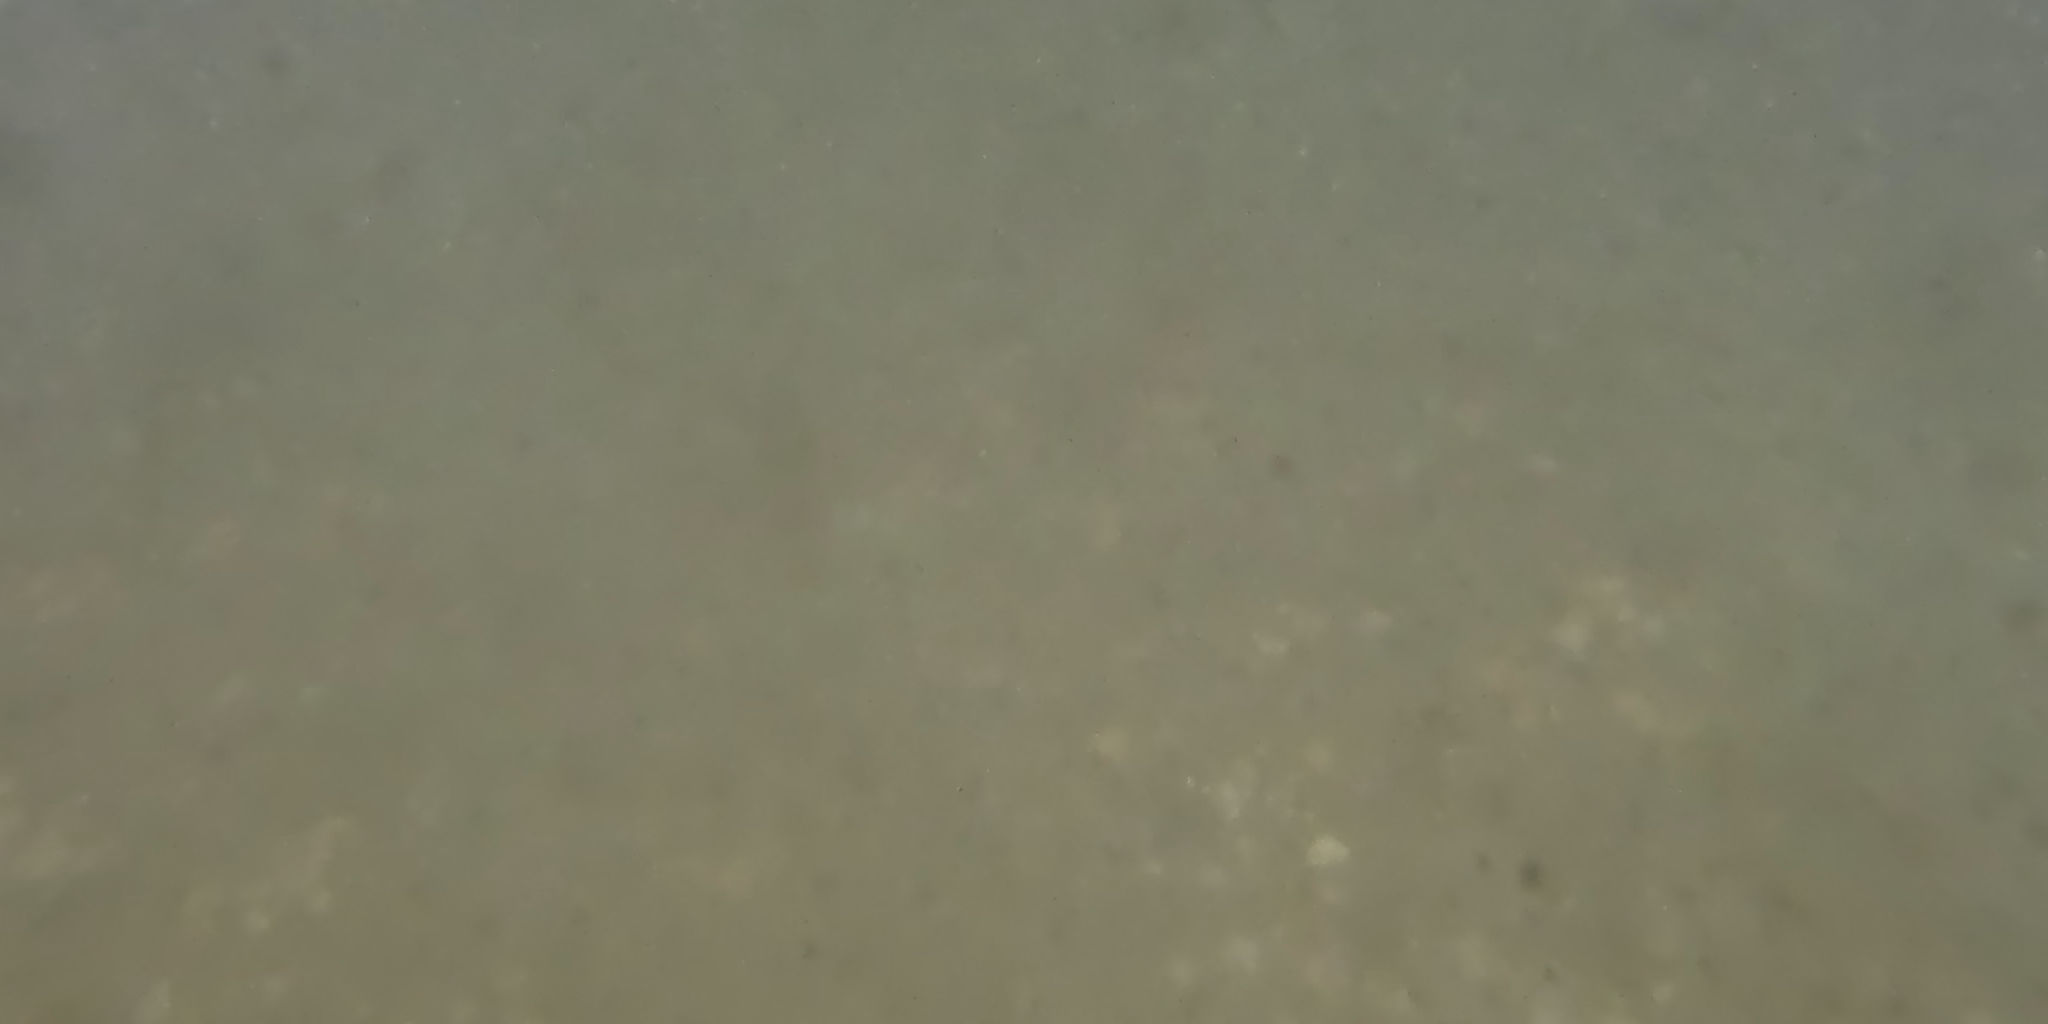
Seabed habitat: stone